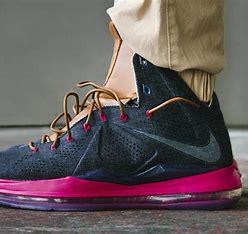
Brand: Nike
Model: Lebron 10